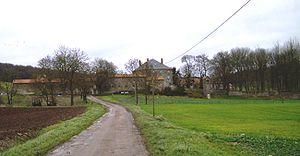
Salival est une ancienne commune française du département de la Moselle, étant aujourd'hui une exploitation agricole. Elle est rattachée à Moyenvic depuis 1928 dont elle forme l'un des écarts. Il s'y trouve les restes d'une ancienne abbaye.